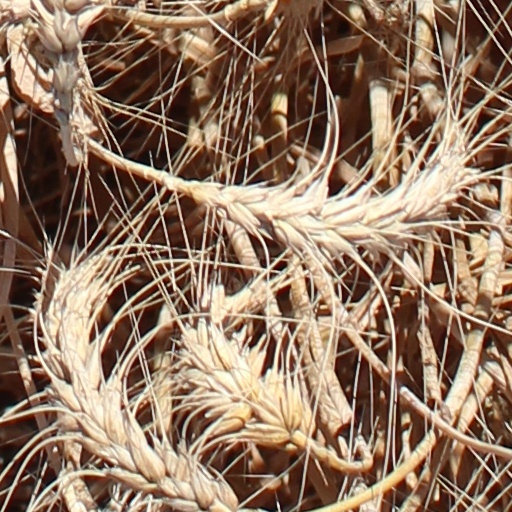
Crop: wheat